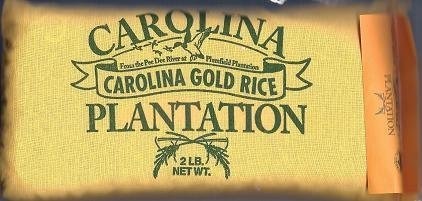
Item Name: CAROLINA PLANTATION Carolina Gold Rice, 32 OZ
Product Description: Rice Gold
Value: 32.0
Unit: Ounce

Price: 29.97